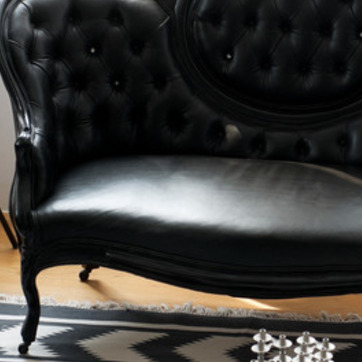
Material: leather